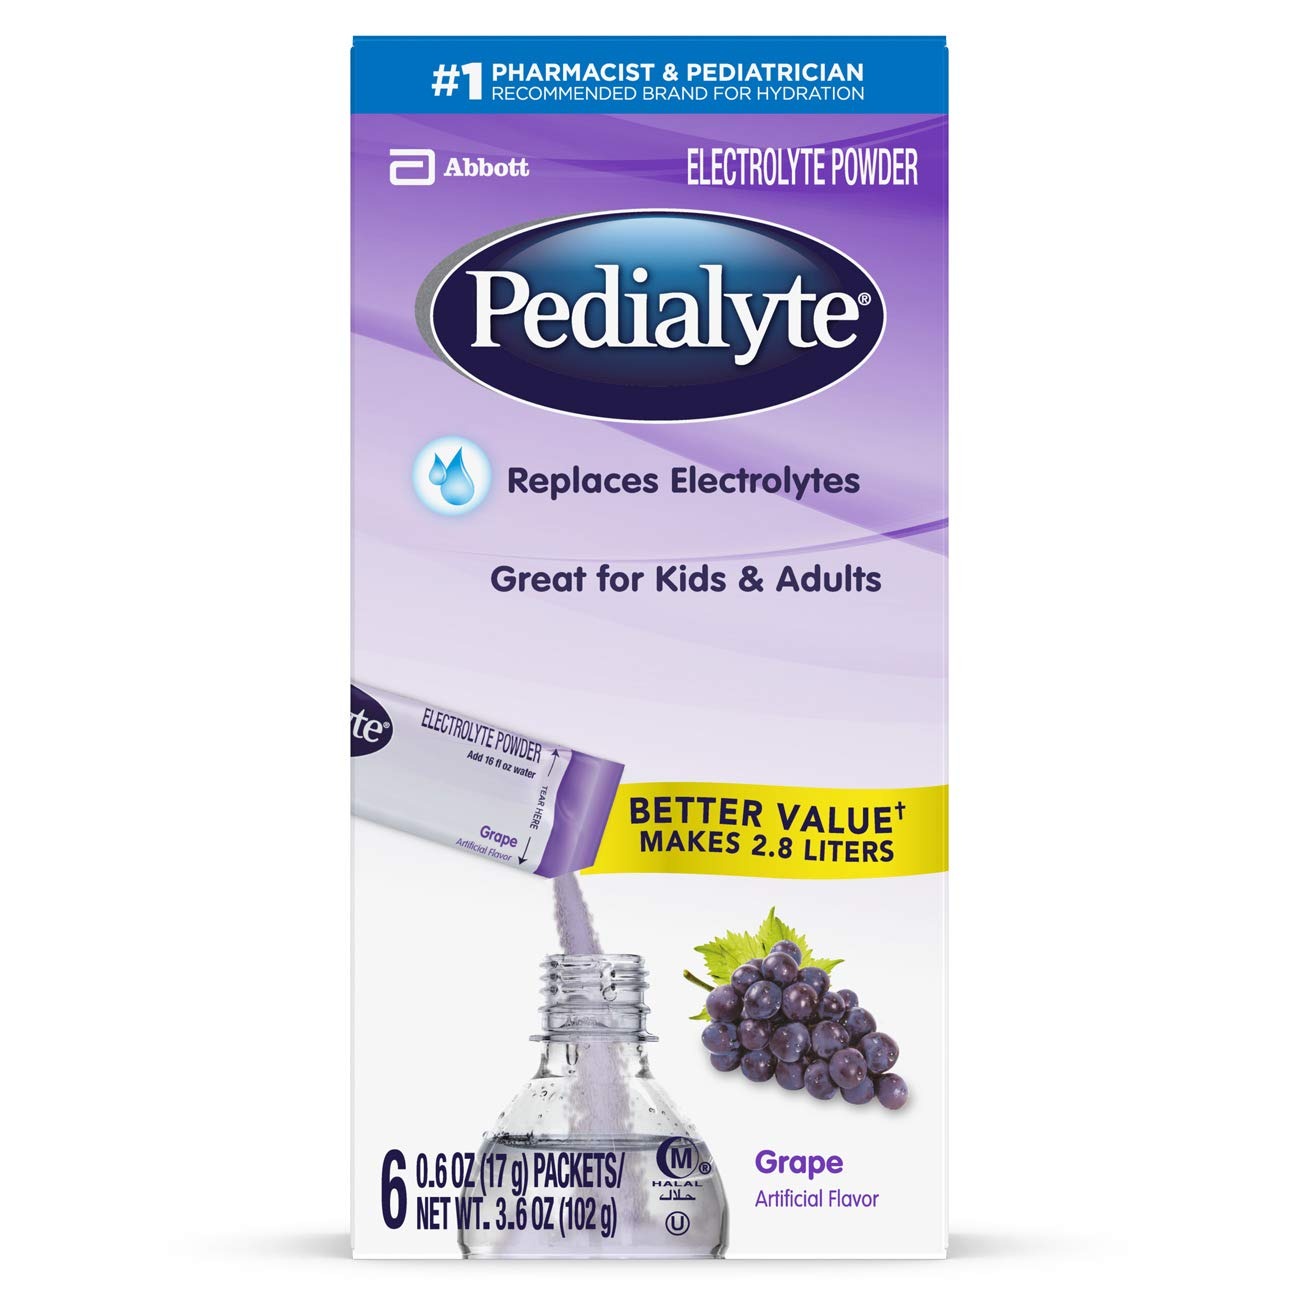
Item Name: Pedialyte Electrolyte Powder Packets, Grape, Hydration Drink, 6 Single-Serving Powder Packets
Value: 3.6
Unit: Ounce

Price: 9.98